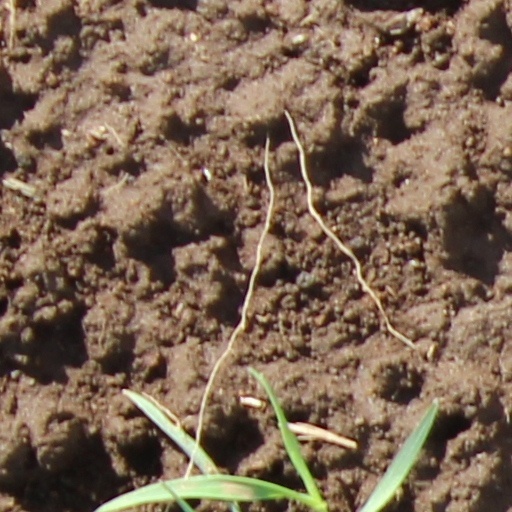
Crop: wheat